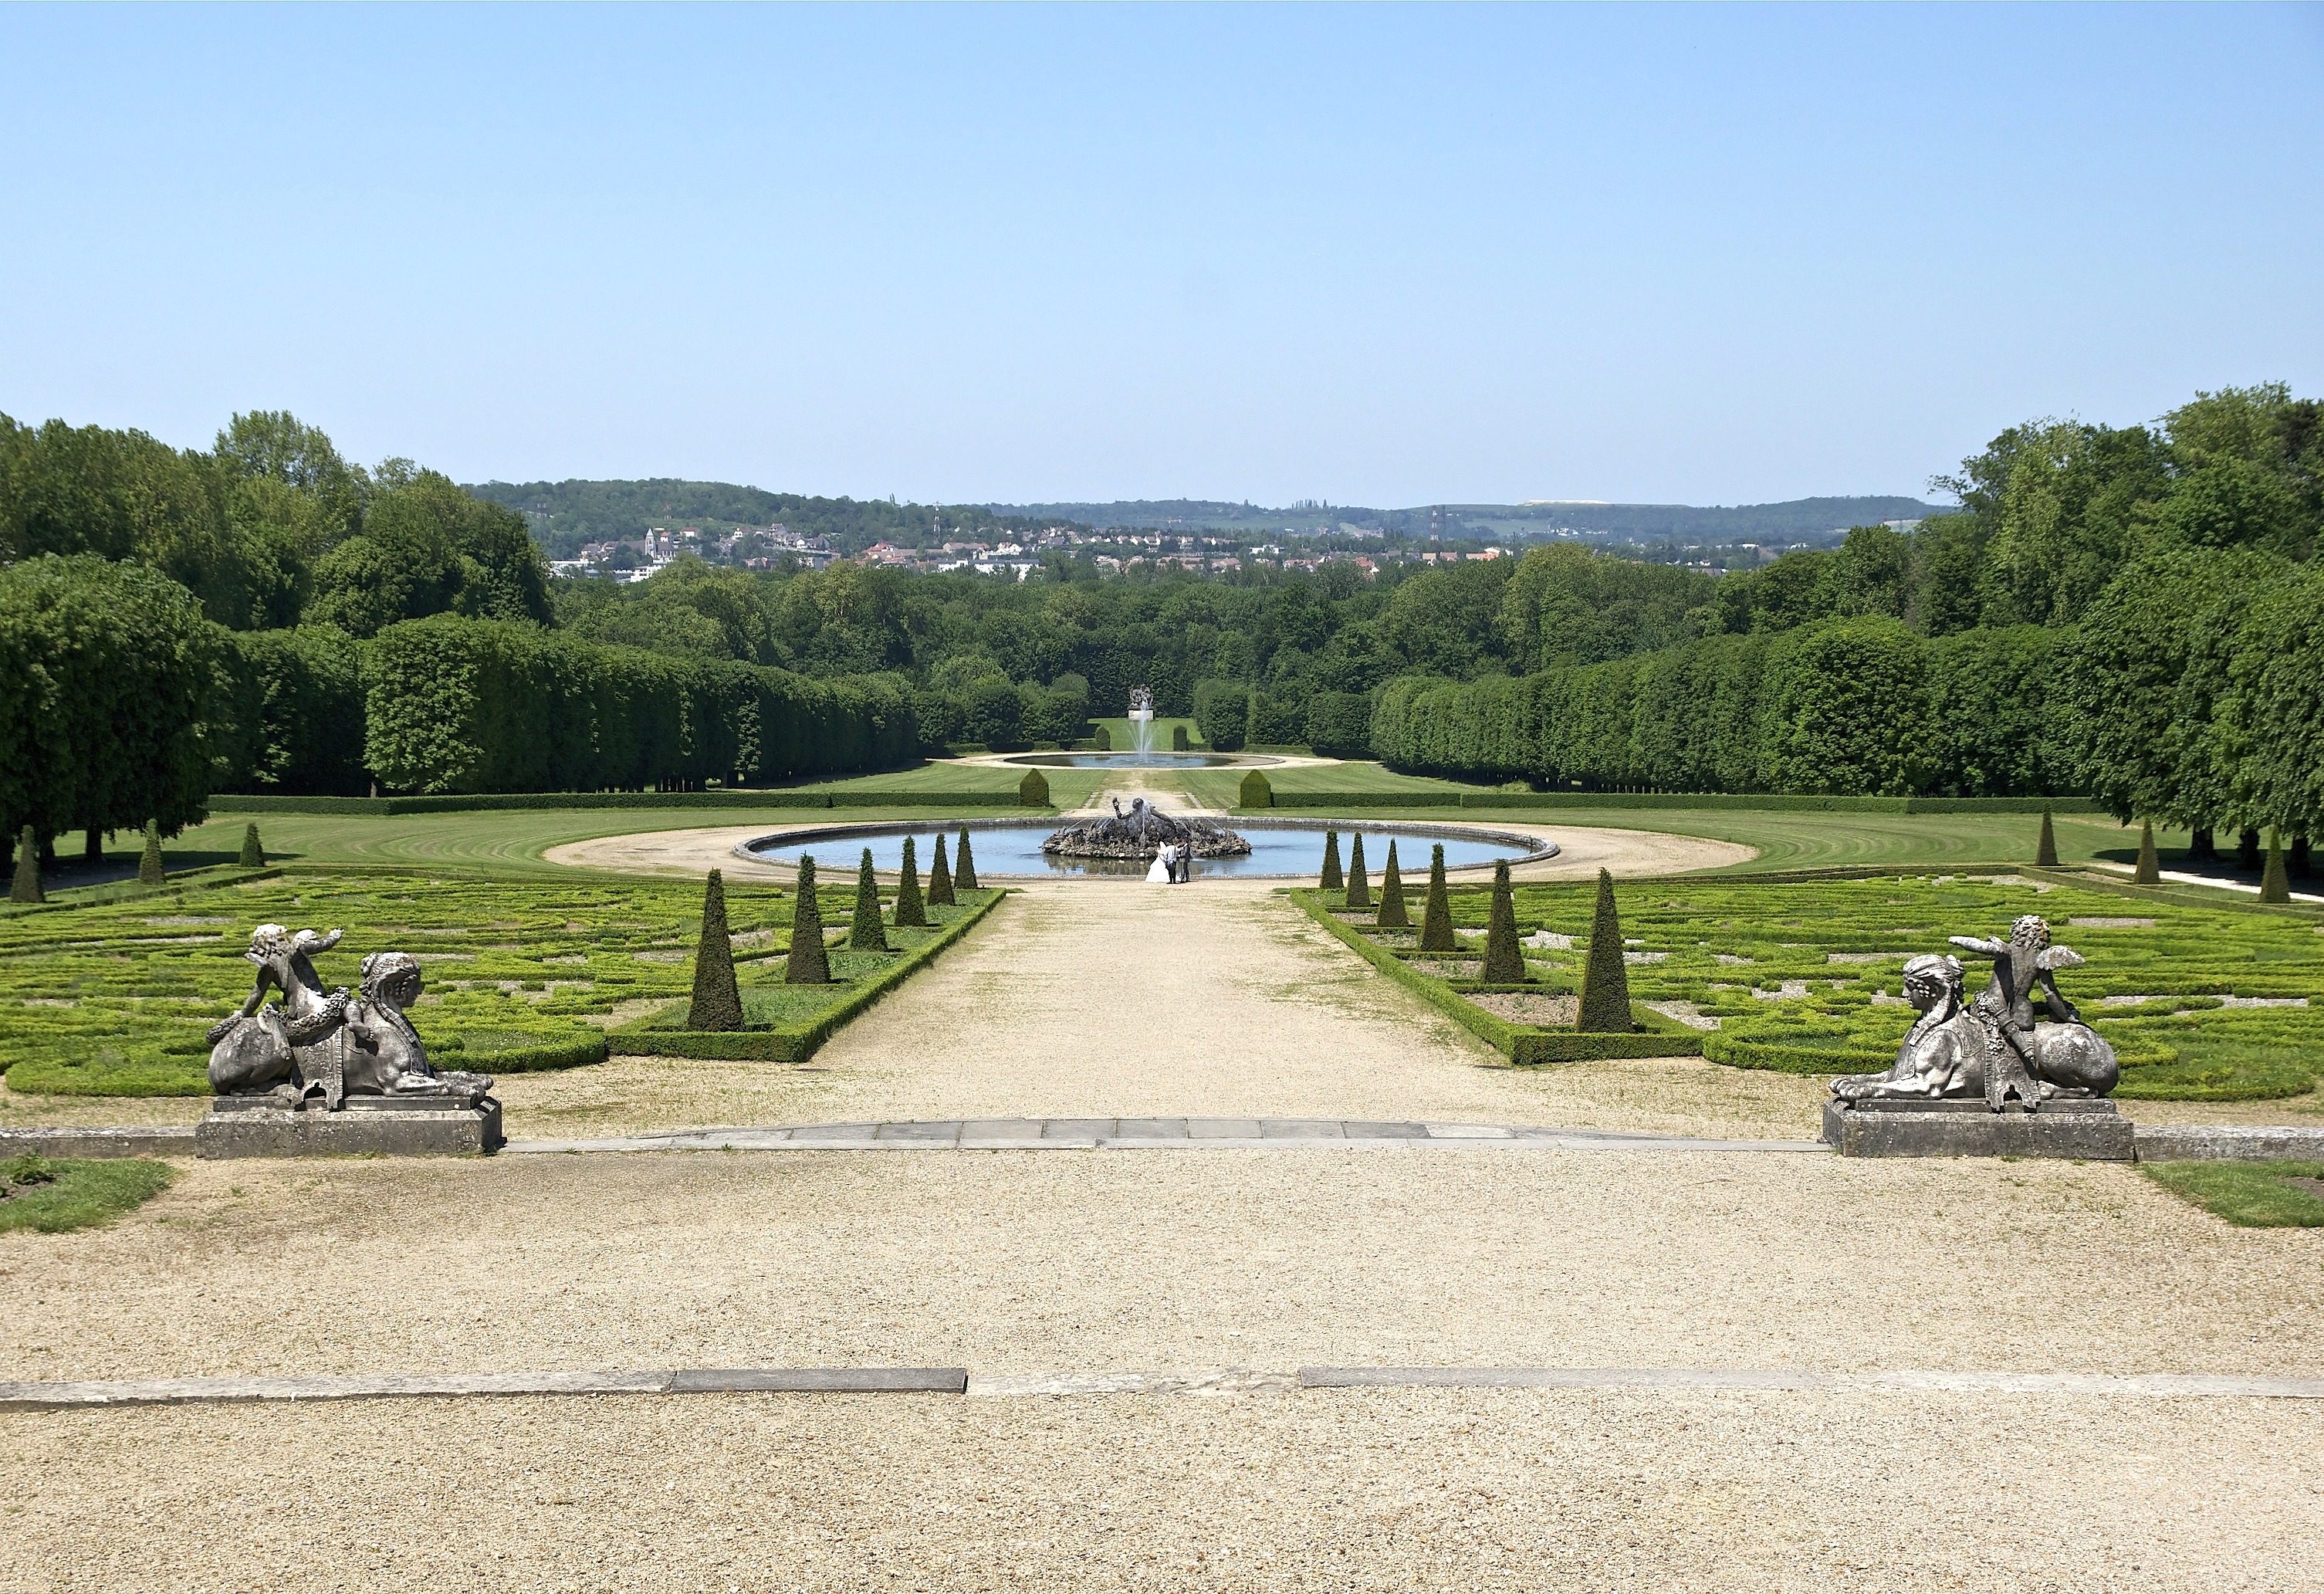
landscape, nature, sidewalk, view, france, scenic, park, garden, trees, outside, memorial, beautiful, grounds, estate, luxurious